Muhammad Ali Jinnah

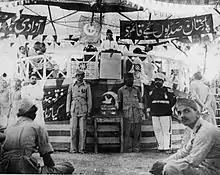
Jinnah makes a speech in New Delhi, 1943

Until the late 1930s, most Muslims of the British Raj expected, upon independence, to be part of a unitary state encompassing all of British India, as did the Hindus and others who advocated self-government. Despite this, other nationalist proposals were being made. In a speech given at Allahabad to a League session in 1930, Sir Muhammad Iqbal called for a state for Muslims in British India. Choudhary Rahmat Ali published a pamphlet in 1933 advocating a state "Pakistan" in the Indus Valley, with other names given to Muslim-majority areas elsewhere in India. Jinnah and Iqbal corresponded in 1936 and 1937; in subsequent years, Jinnah credited Iqbal as his mentor and used Iqbal's imagery and rhetoric in his speeches.